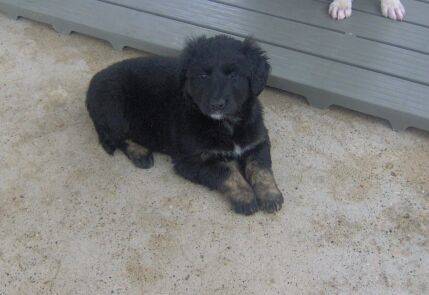
Label: dog